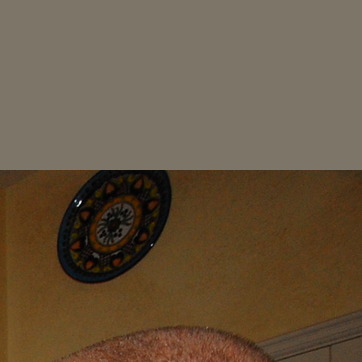
Material: painted